Sayn-Wittgenstein-Hachenburg

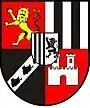
Coat of arms of Sayn-Wittgenstein-Hachenburg

Sayn-Wittgenstein-Hachenburg (sometimes called Sayn-Hachenburg) was a German County located in Rhineland-Palatinate, near the river Sieg.